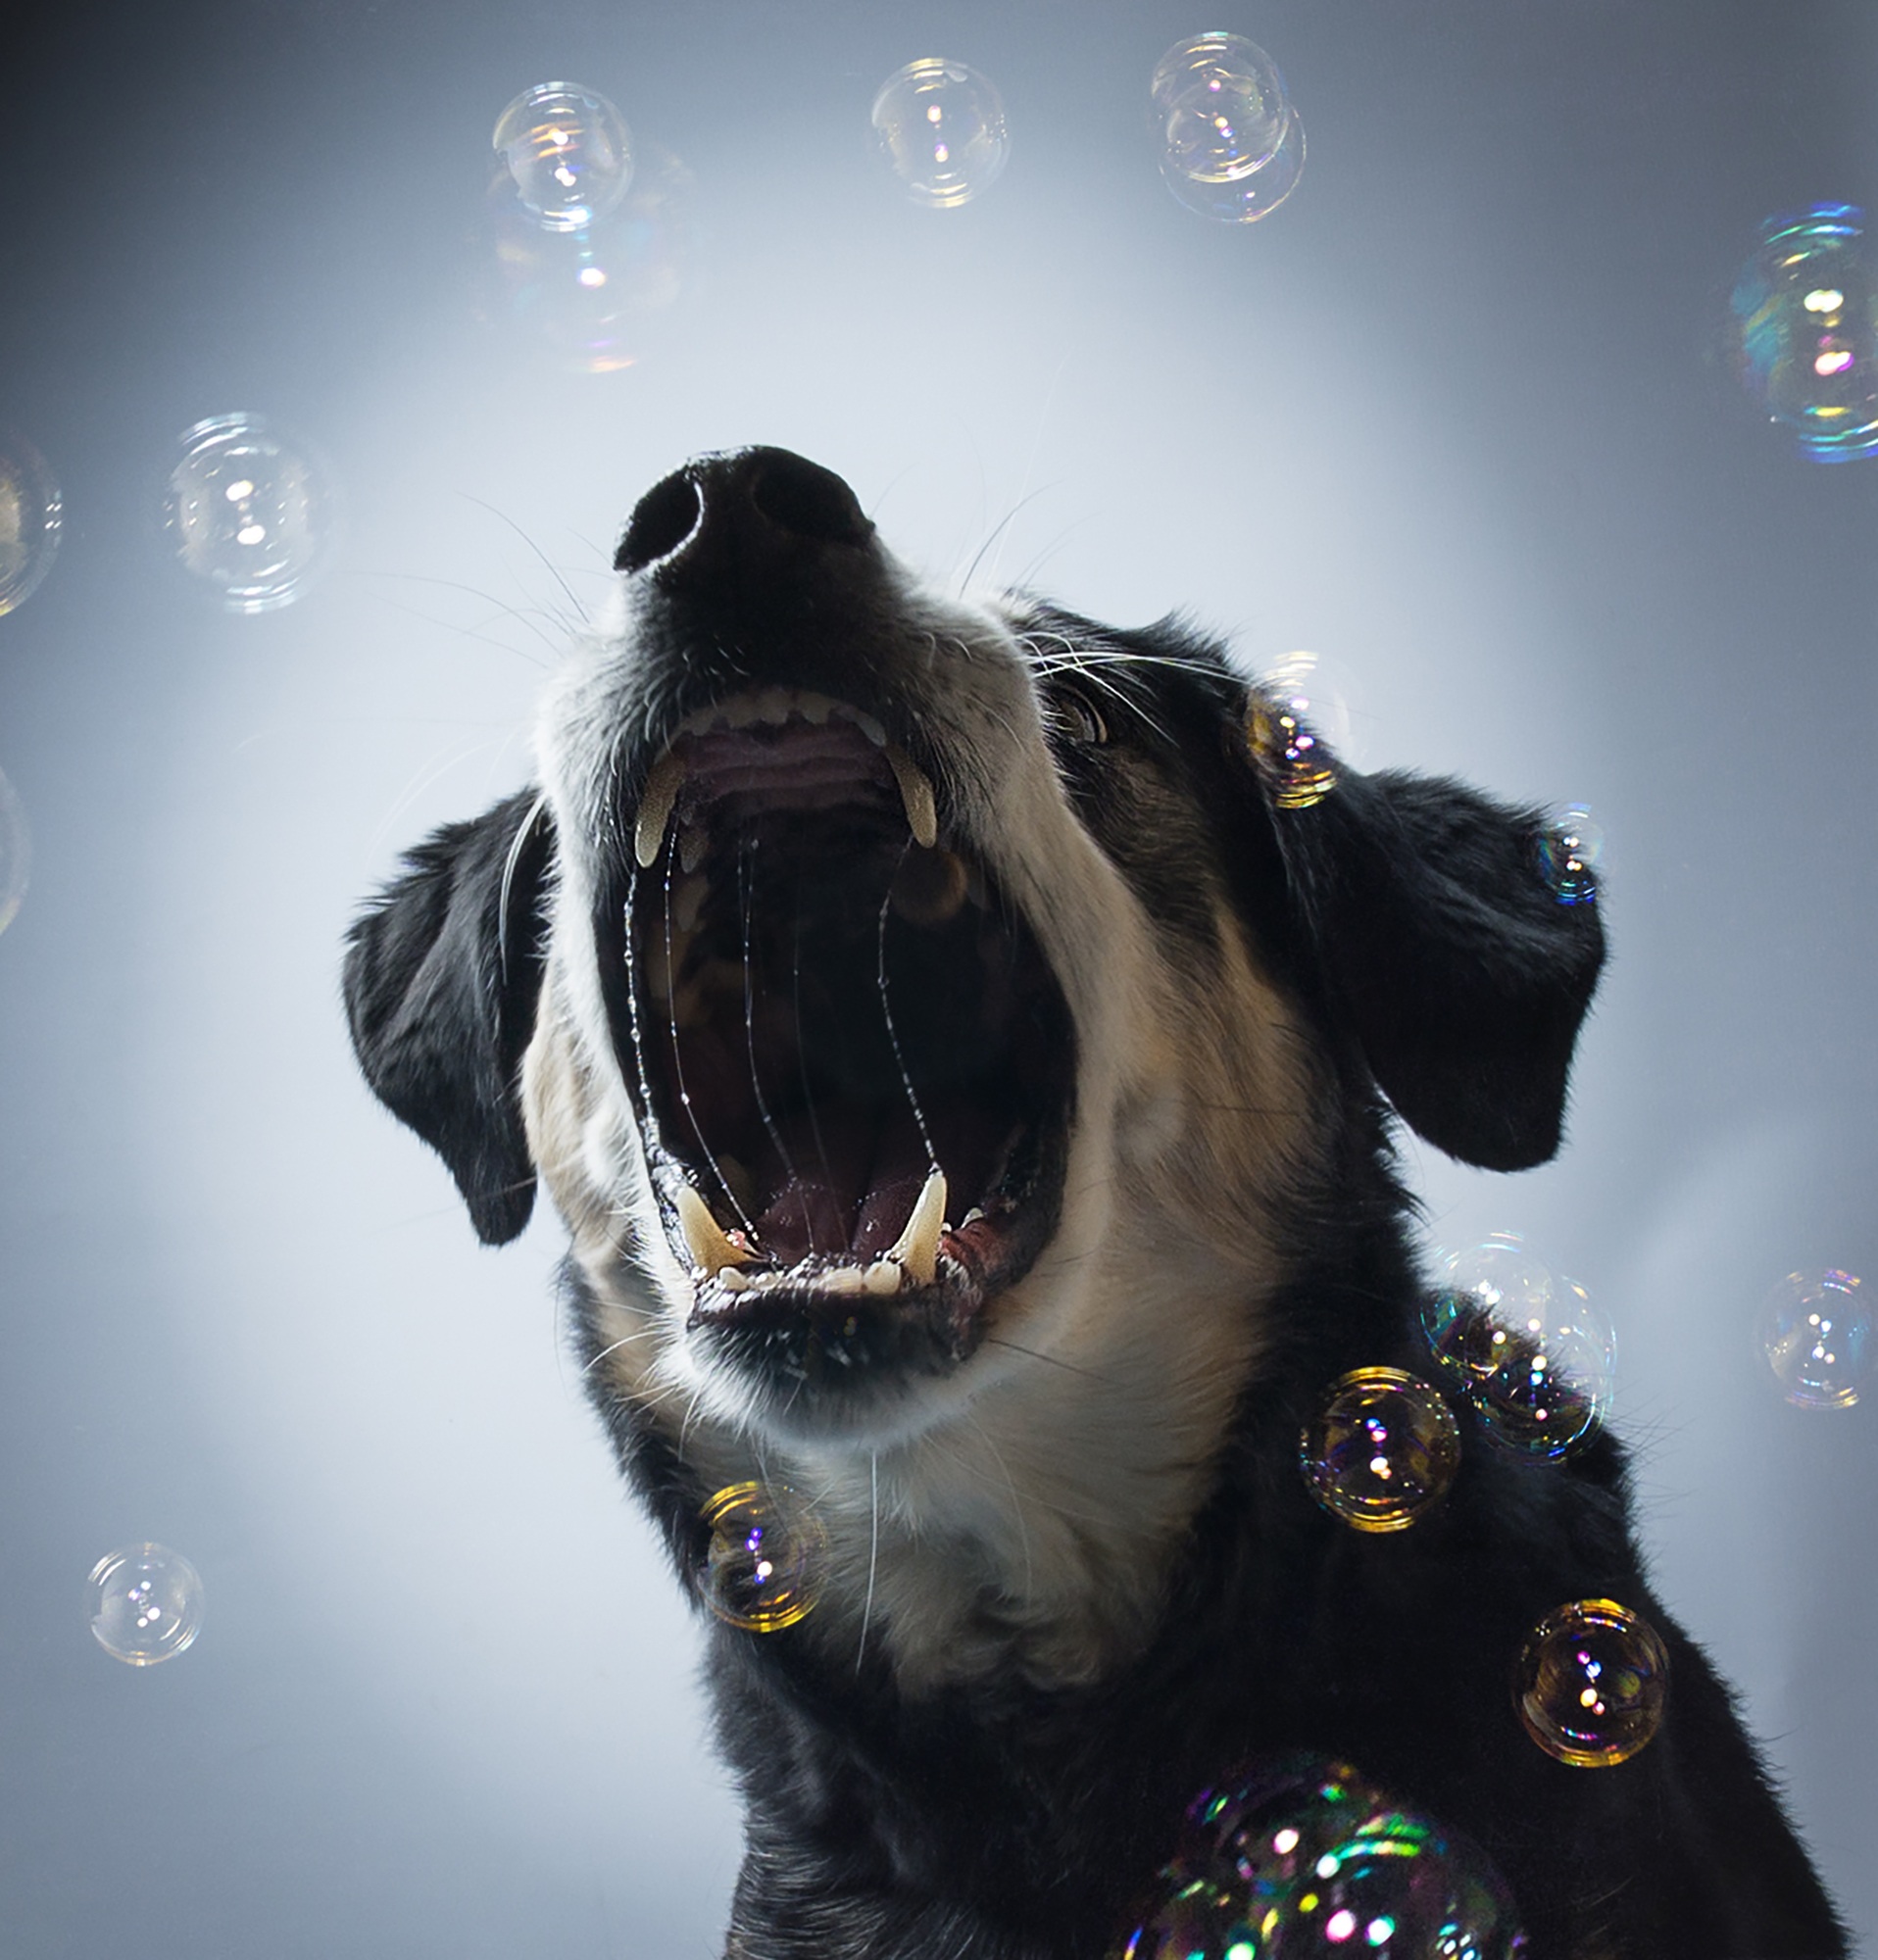
play, sweet, old, dog, animal, pet, portrait, mammal, blue, friendship, black, start, fun, shooting, snout, treats, hybrid, joy, tooth, wildlife photography, fang, bitch, hundeportrait, domestic dog, soap bubbles, animal shelter, hide nose, dog like mammal